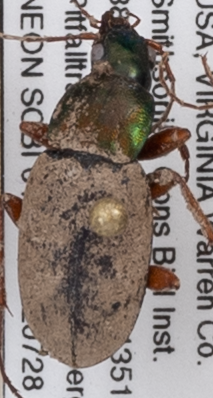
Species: Chlaenius emarginatus
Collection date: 2022-07-28
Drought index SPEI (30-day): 0.916
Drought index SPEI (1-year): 0.846
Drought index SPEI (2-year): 0.782